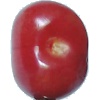
Label: Cherry 2